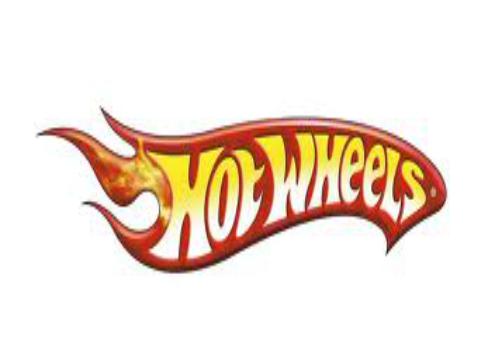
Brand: Hot Wheels
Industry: Leisure